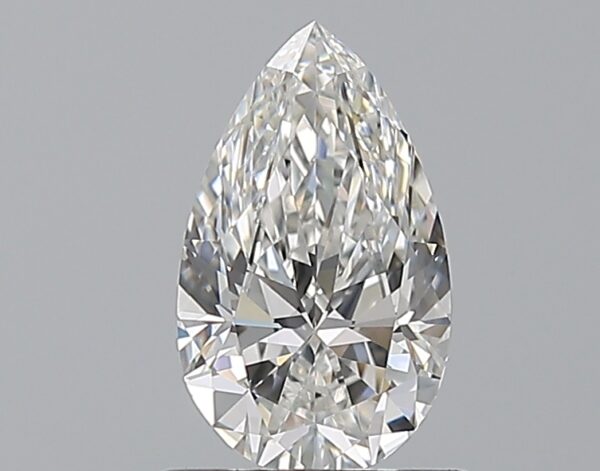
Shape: pear
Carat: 0.9
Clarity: VVS2
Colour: F
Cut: EX
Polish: EX
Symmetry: VG
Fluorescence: N
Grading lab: GIA
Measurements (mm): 8.63 x 5.22 x 3.26